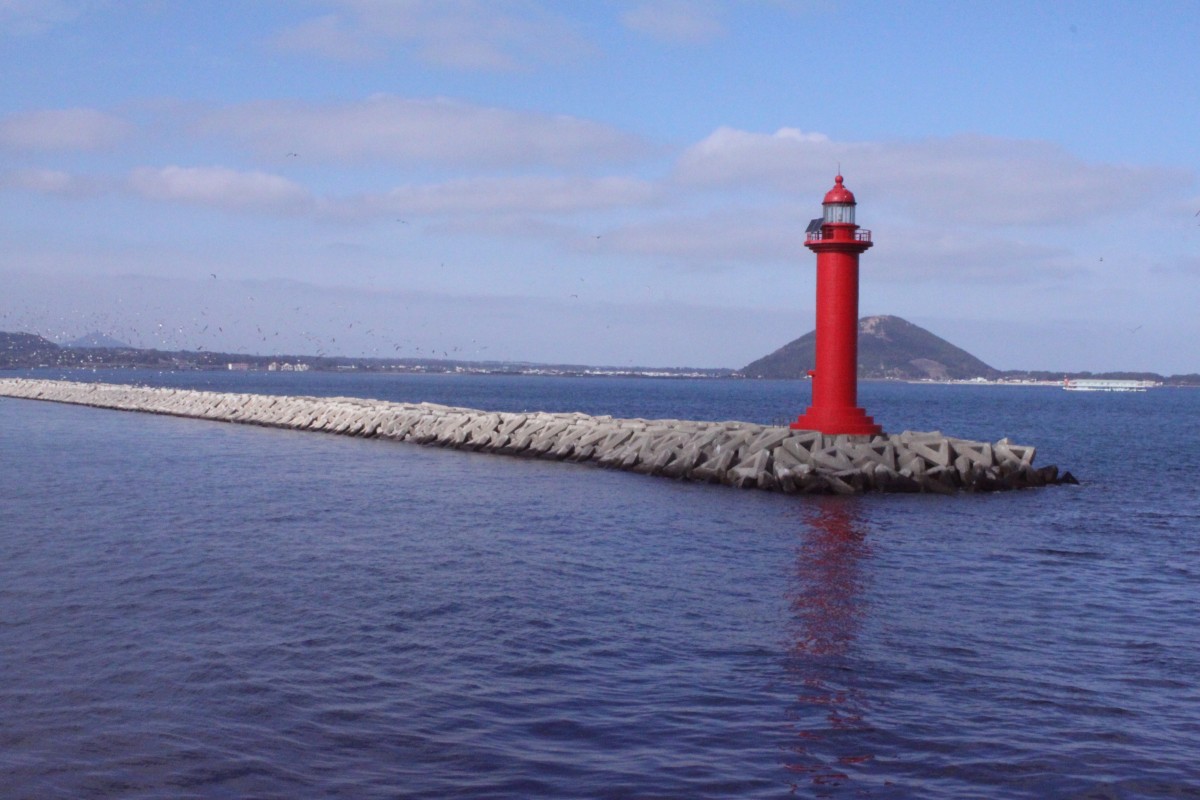
Tags: coast, lighthouse, vehicle, tower, channel